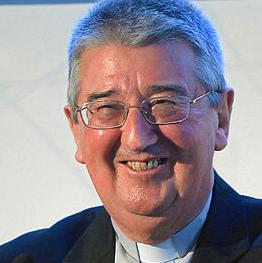
Age: 67